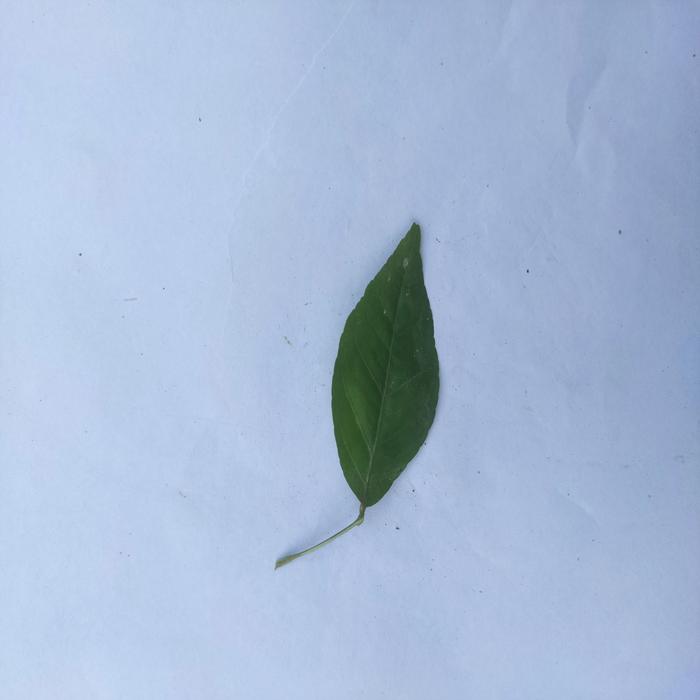
Crop: Aegle Marmelos
Leaf condition: Healthy_Leaf